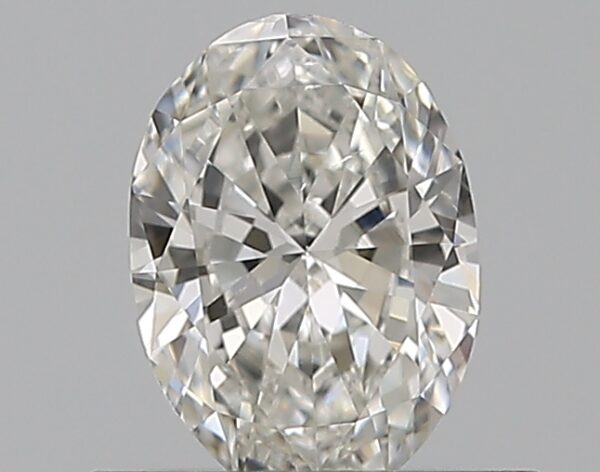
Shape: oval
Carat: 0.5
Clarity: SI1
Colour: G
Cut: EX
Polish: EX
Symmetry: GD
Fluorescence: N
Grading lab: GIA
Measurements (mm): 6.32 x 4.49 x 2.6